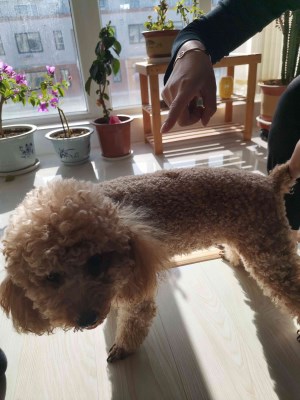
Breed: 7449-n000128-teddy